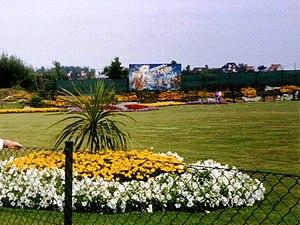
BellewaerdeLospiratasconstruction
Los Piratas était un parcours scénique de type barque scénique du parc d'attractions belge Bellewaerde, en fonction de 1991 à 2012.